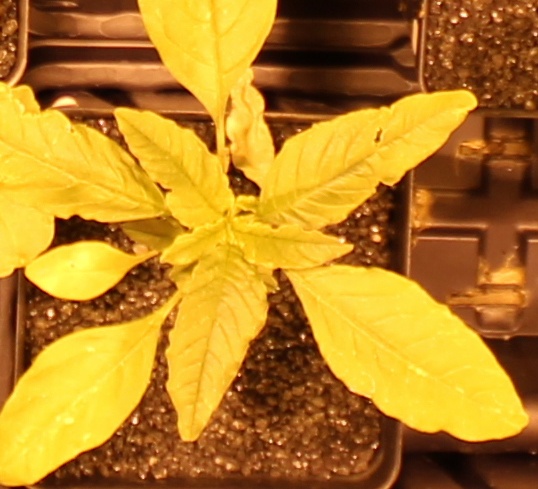
Label: Waterhemp